Micronesians

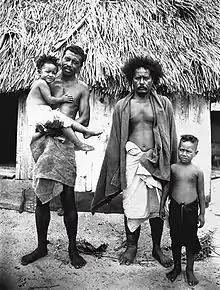
Carolinian/Refaluwasch people in 1915

The Refaluwasch people are a Micronesian ethnic group who originated in Oceania, in the Caroline Islands, with a total population of over 8,500 people in northern Mariana. They are also known as "Remathau" in the Yap's outer islands. The Carolinian word means "People of the Deep Sea." It is thought that their ancestors may have originally immigrated from Asia, Indonesia, Melanesia and to Micronesia around 2,000 years ago. Their primary language is Carolinian, called "Refaluwasch" by native speakers, which has a total of about 5,700 speakers. The Refaluwasch have a matriarchal society in which respect is a very important factor in their daily lives, especially toward the matriarchs. Most Refaluwasch are of the Roman Catholic faith.